Wildlife of Niger

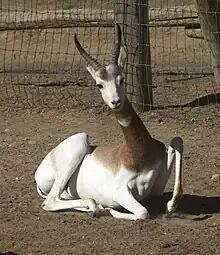
"Gazella dama", national symbol of Niger

The wildlife of Niger is composed of its flora and fauna. The protected areas in the country total about 8.5 million hectares (21 million acres), which is 6.6percent of the land area of the country, a figure which is expected to eventually reach the 11percent target fixed by the IUCN with the addition of more areas under the reserve category. Conservation of wildlife is ensured by laws and regulations enacted by the government of Niger, which has enforced a permanent ban on hunting so that animals such as lions, hippos and giraffes are safe in the wild.